Nallavadu

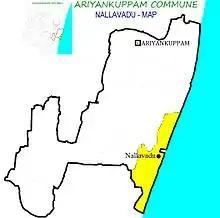
Nallavadu Village in Ariyankuppam Commune

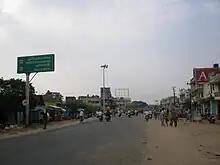
Way to Nallavadu

Nallavadu is a village in Ariyankuppam Commune in the Union Territory of Puducherry, India. Part of the village lies in the Cuddalore district of Tamil Nadu, and is governed by Singirikudi village panchayat. It is by far the tiniest exclave of Tamil Nadu within Puducherry.